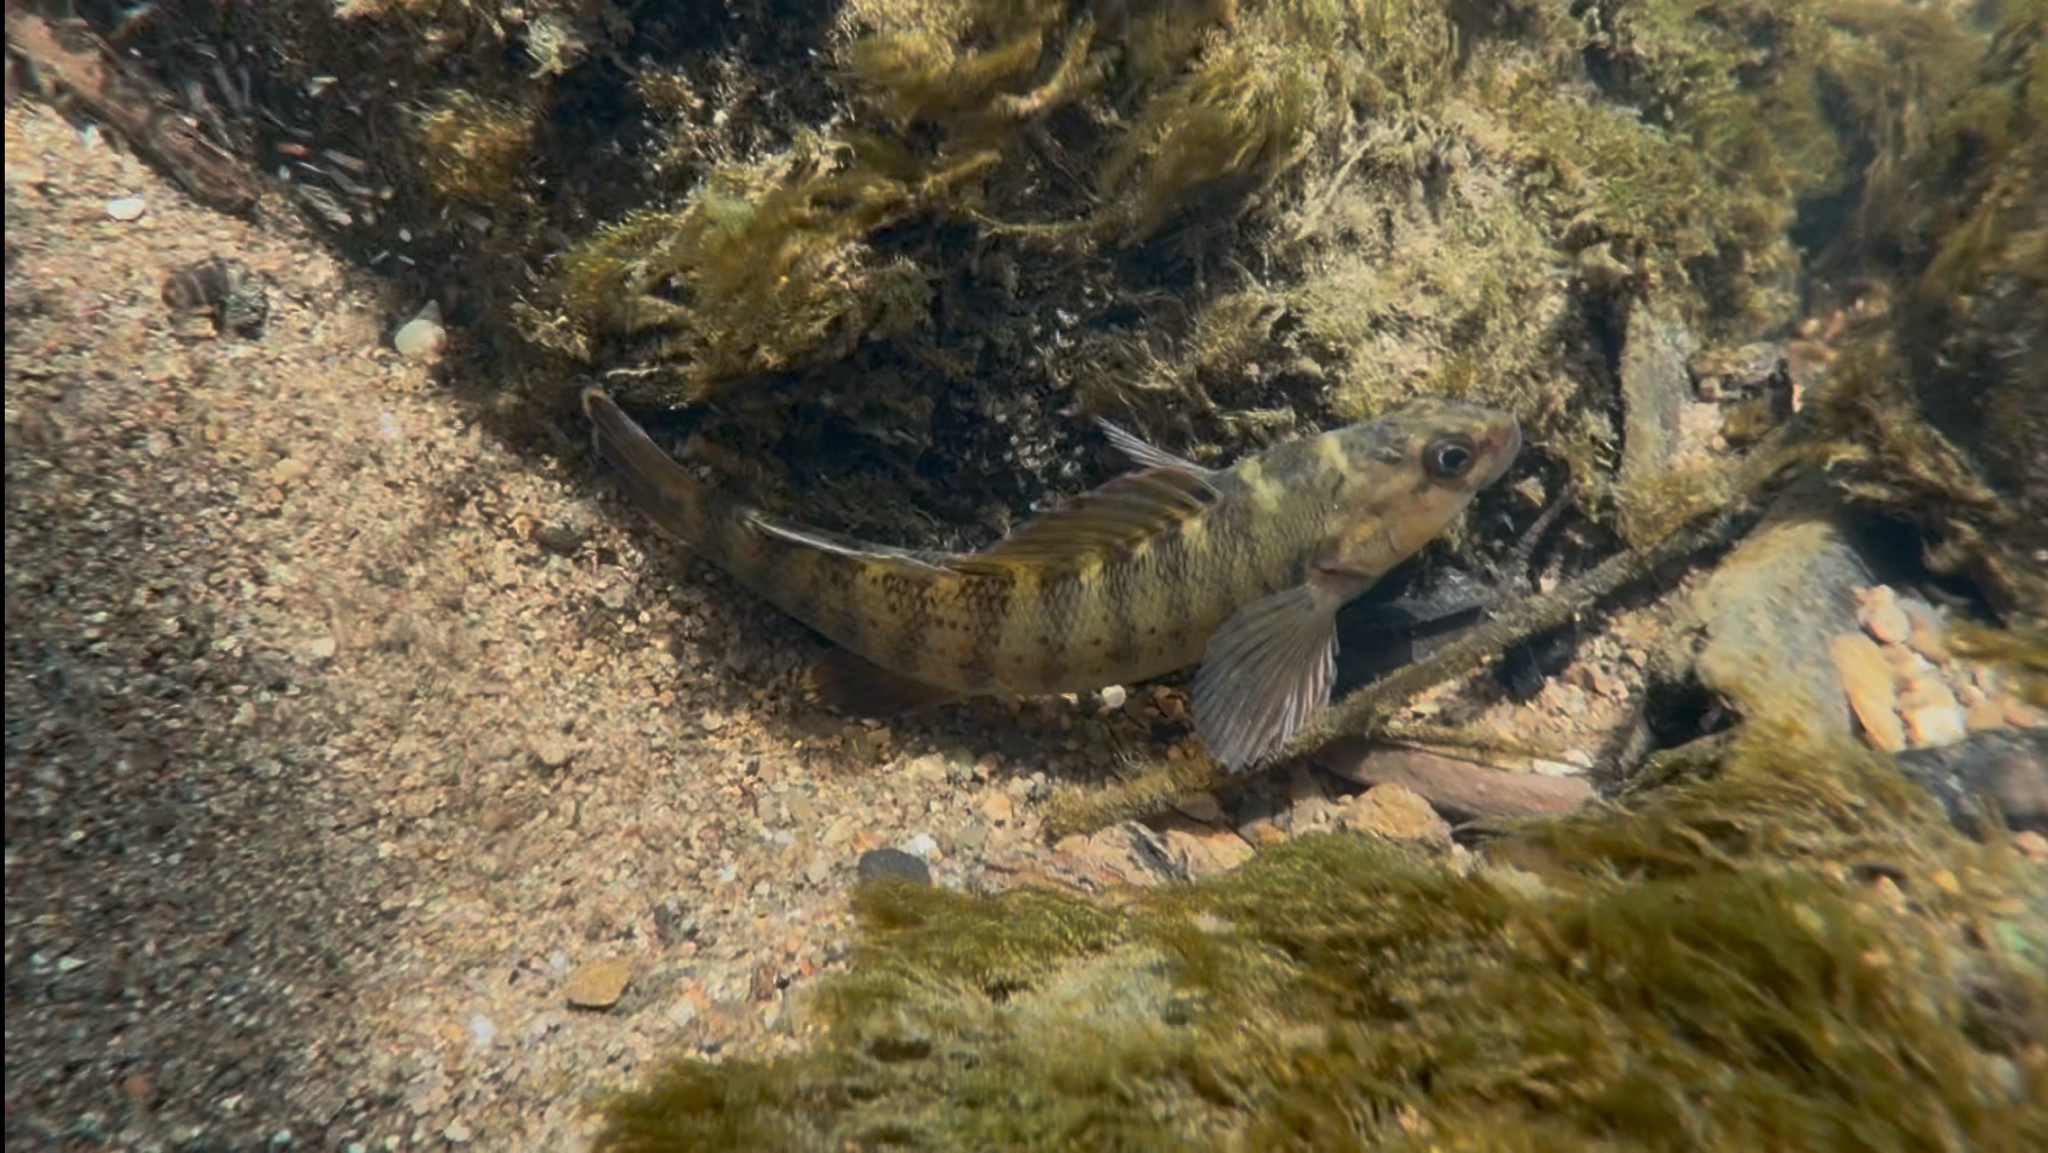
fish (species not among the labelled classes)